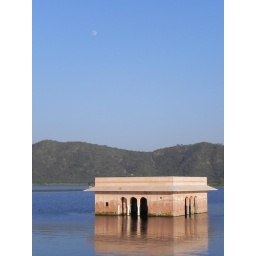
Moon over pink building